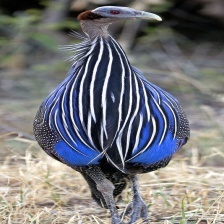
Species: VULTURINE GUINEAFOWL
Scientific name: ACRYLLIUM VULTURINUM